Comet ISON

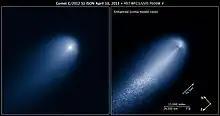
Comet ISON, imaged by the Hubble Space Telescope on 10 April 2013—near Jupiter's orbit; also, enhanced (coma model ratio) version

At the time of its discovery, Comet ISON's brightness was approximately apparent magnitude 18.8, far too dim to be seen with the naked eye, but bright enough to be imaged by amateurs with large telescopes. It then followed the pattern of most comets and increased gradually in brightness on approach to the Sun.